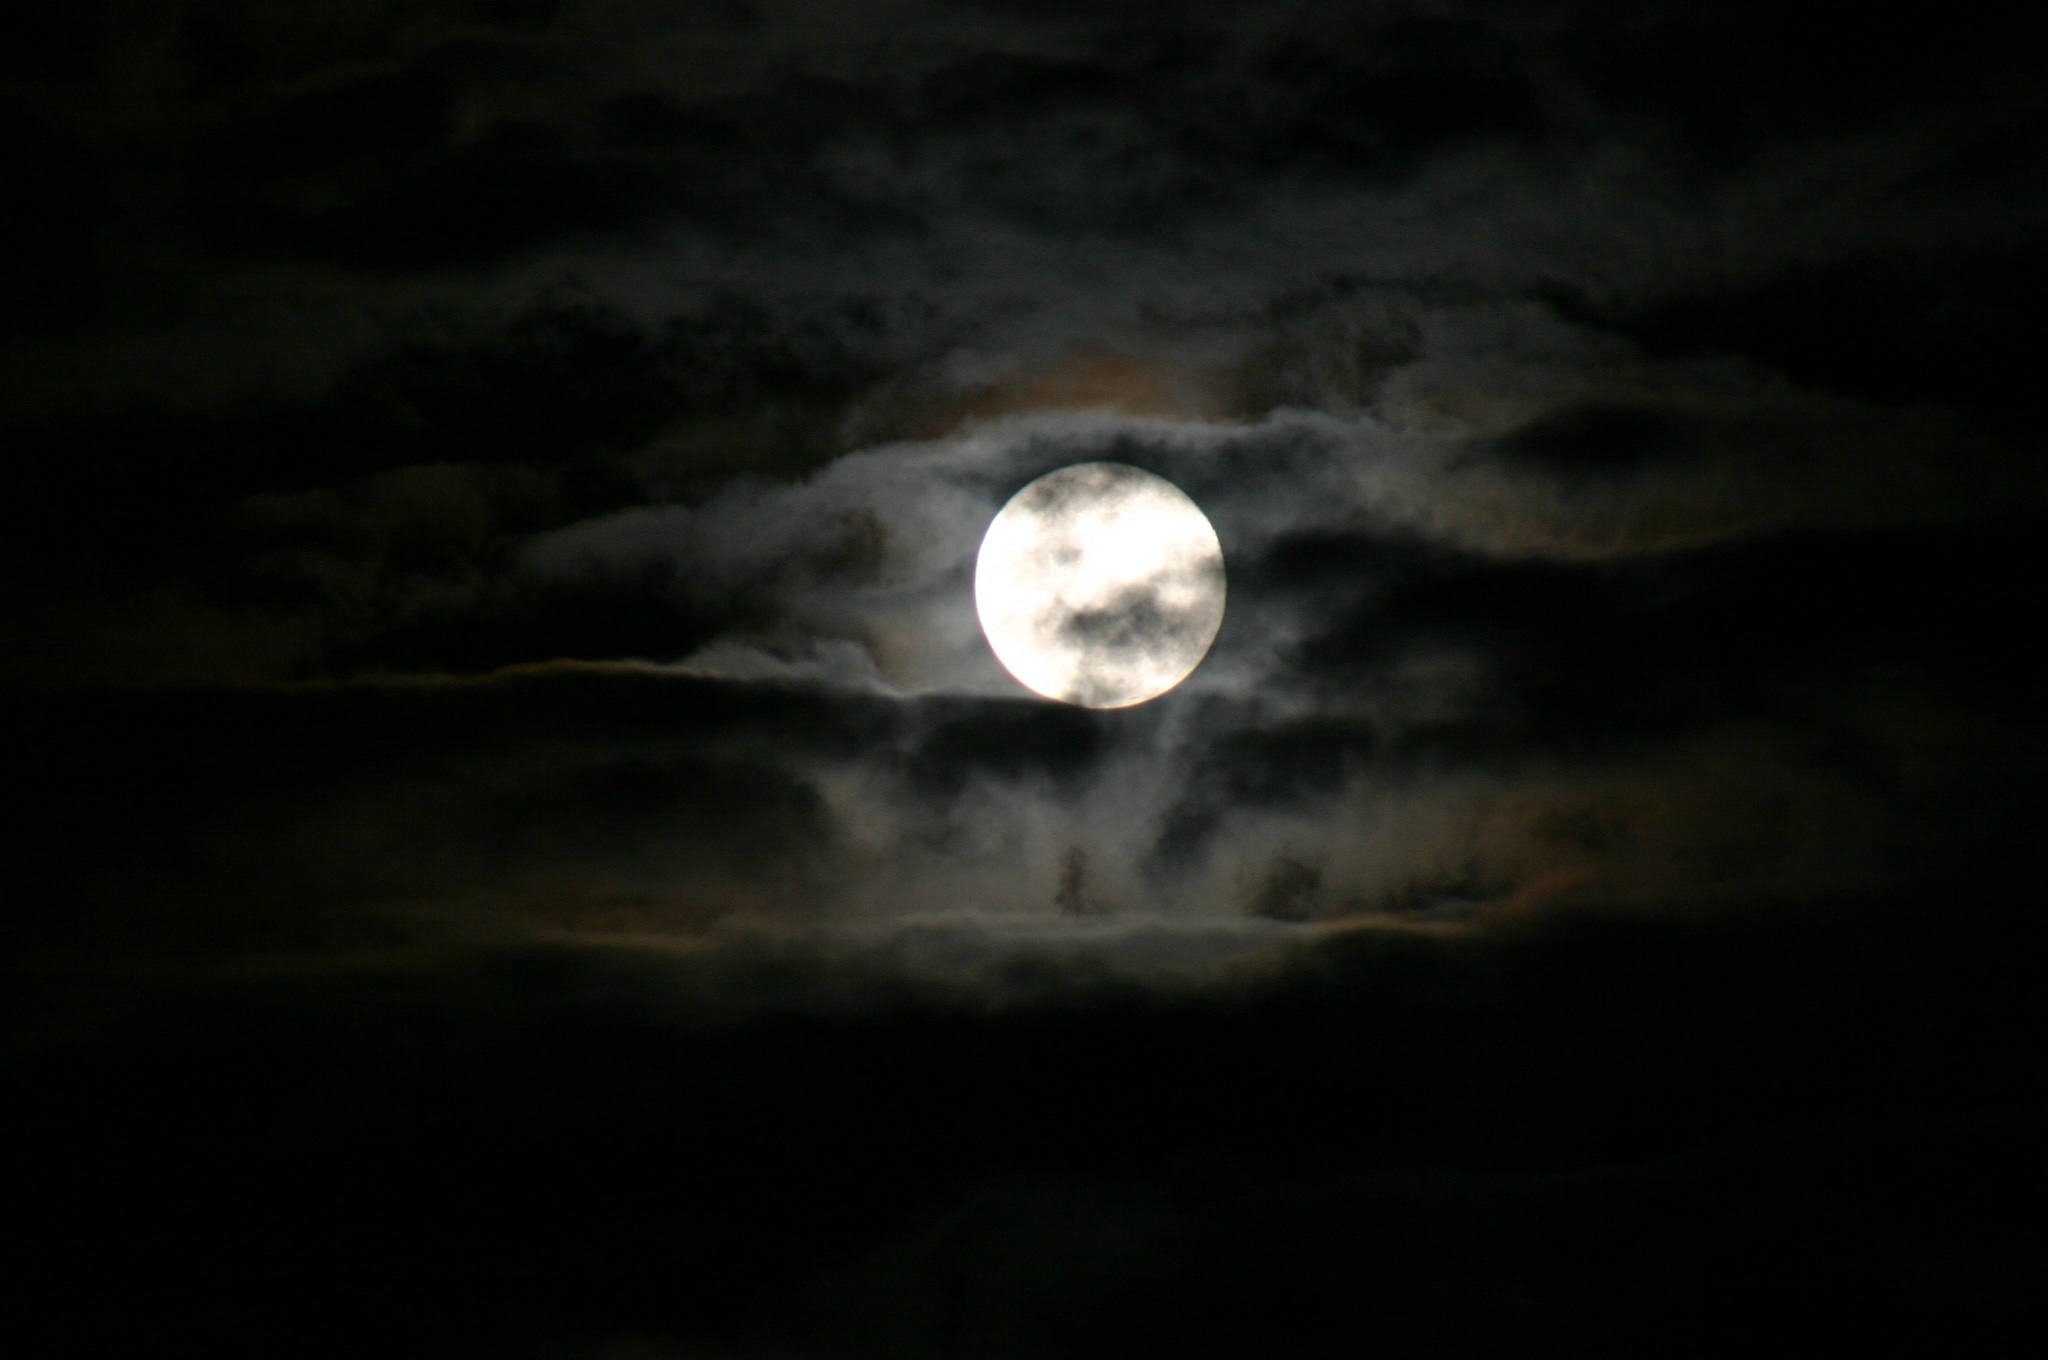
cloud, sky, night, atmosphere, dark, twilight, space, darkness, black, moon, full moon, moonlight, astrology, lunar, scene, fantasy, midnight, phenomenon, celestial event